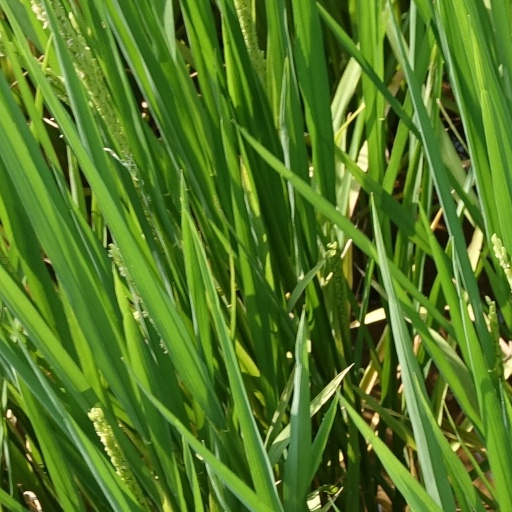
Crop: rice